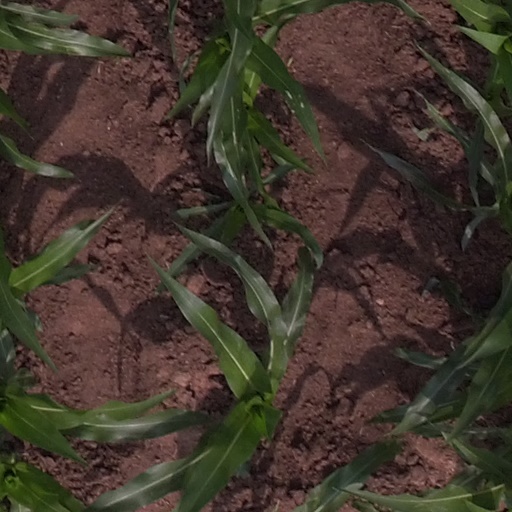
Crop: maize; corn